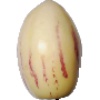
Label: pepino